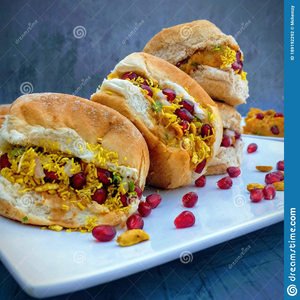
Dish: dabeli